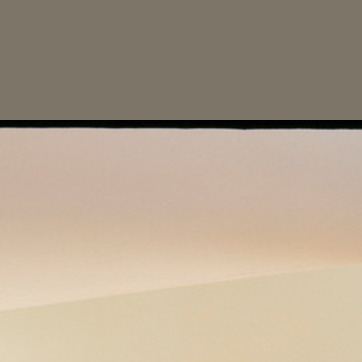
Material: painted